Electro-galvanic oxygen sensor

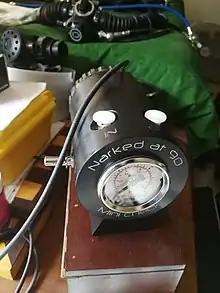
Hyperbaric oxygen cell testing pressure pot

The first commercially available certified oxygen cell checking device was launched in 2005 by Narked at 90, but did not achieve commercial success. A much revised model was released in 2007 and won the "Gordon Smith Award" for Innovation at the Diving Equipment Manufacturers Exhibition in Florida. Narked at 90 Ltd also won the Innovation Award for "an technical diving product that has made diving safer" at EUROTEK.2010 for their Oxygen Cell Checker. . The Cell Checker has been used by organisations such as Teledyne, Vandagraph, National Oceanic and Atmospheric Administration, NURC (NATO Undersea Research Centre), and Diving Diseases Research Centre.